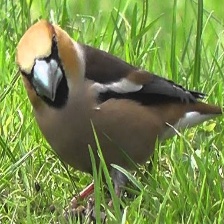
Species: HAWFINCH
Scientific name: COCCOTHRAUSTES COCCOTHRAUSTES